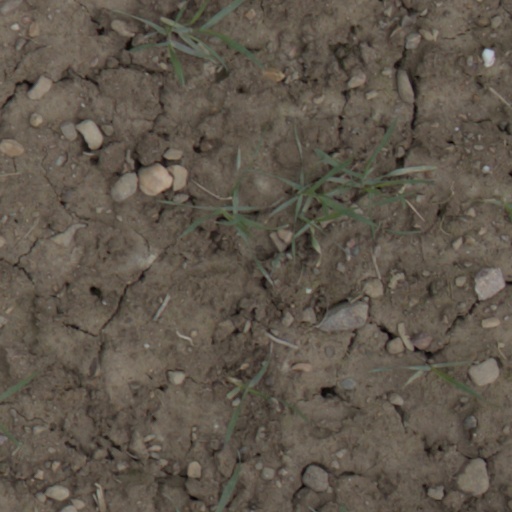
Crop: wheat